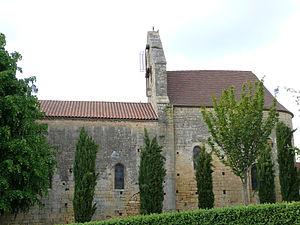
Salles-de-Belvès - Eglise Saint-Sacerdos